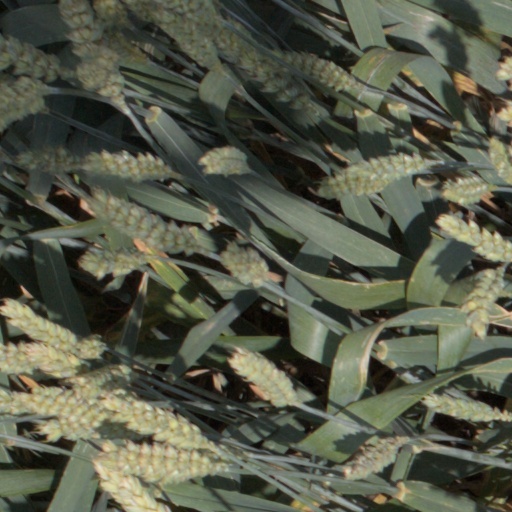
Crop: wheat